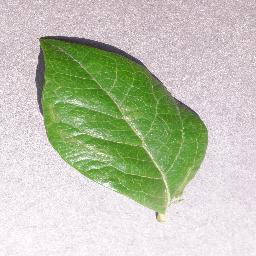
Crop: blueberry
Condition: healthy